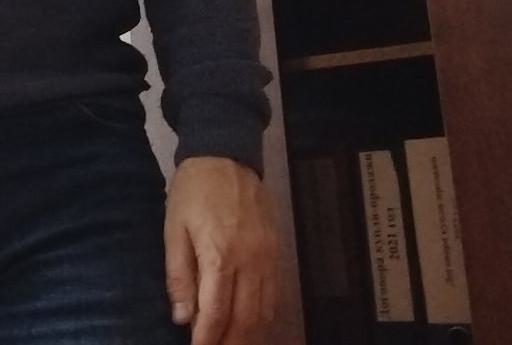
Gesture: no_gesture